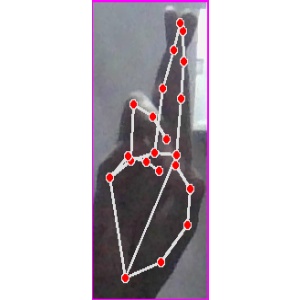
अक्षर: र